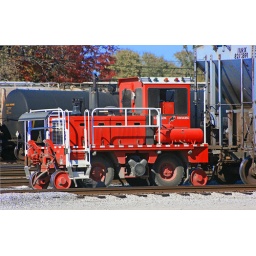
rail tractor used to haul cars in and out of the car shops howell yard evansville indiana